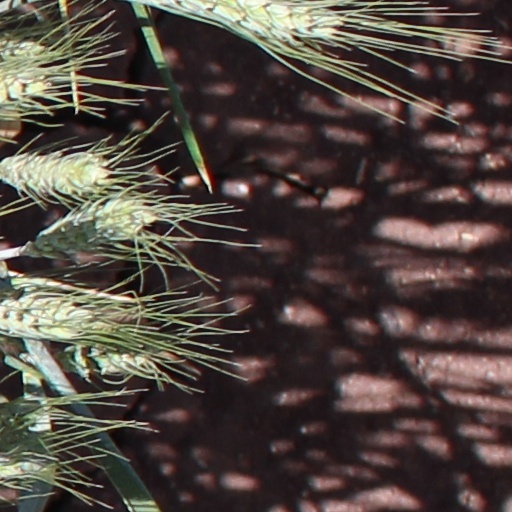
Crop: wheat